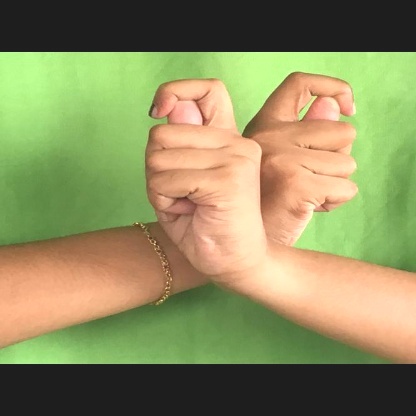
Mudra: Berunda